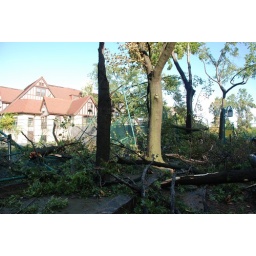
The building is in good shape. The fence is destroyed.